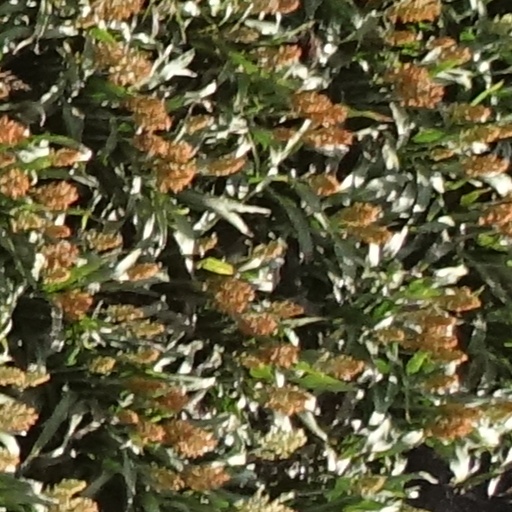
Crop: sorghum